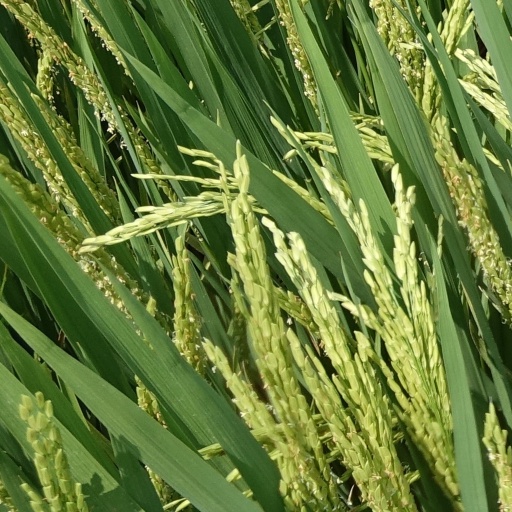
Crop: rice